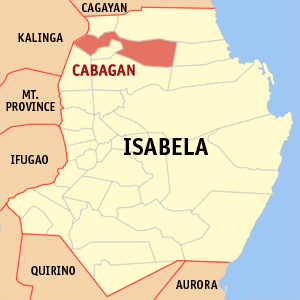
Cabagan est une municipalité de la province d’Isabela, aux Philippines.